George Washington Parke Custis

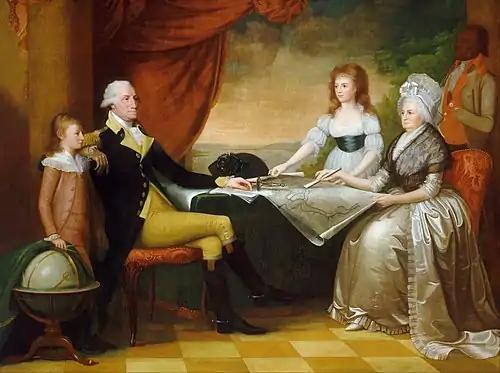
"The Washington Family" by Edward Savage, painted between 1789 and 1796, shows (from left to right): George Washington Parke Custis, George Washington, Nelly Custis, Martha Washington, and an enslaved servant (probably William Lee or Christopher Sheels).

Custis was born on April 30, 1781, at his mother's family home, Mount Airy, which survives in Rosaryville State Park in Prince George's County, Maryland. He initially lived with his parents John Parke Custis and Eleanor Calvert Custis, and his sisters Elizabeth Parke Custis, Martha Parke Custis and Nelly Custis, at Abingdon Plantation, which is now part of Ronald Reagan Washington National Airport, in Arlington County, Virginia, which his father had purchased in 1778. However, six months after Custis's birth, his father died of "camp fever" at Yorktown, Virginia, shortly after the siege of Yorktown ended on October 19, 1781.